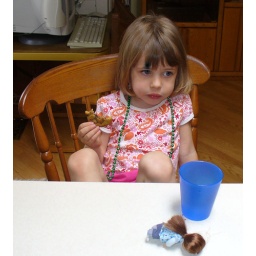
Doesn't the blue cup look like it is floating in space....I love that!